Tropospheric Emission Spectrometer

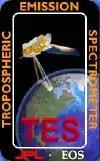
TES Mission Logo

TES was a high-resolution infrared Fourier Transform spectrometer and provided key data for studying tropospheric chemistry, troposphere-biosphere interaction, and troposphere-stratosphere exchanges. It was built for NASA by the Jet Propulsion Laboratory, California Institute of Technology in Pasadena, California. It was successfully launched into polar orbit by a Delta II 7920-10L rocket aboard NASA's third Earth Observing Systems spacecraft (EOS-Aura) at 10:02 UTC on July 15, 2004. Originally planned as a 5-year mission, it was decommissioned after almost 14 years on January 31, 2018.